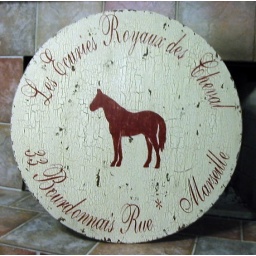
Exquisite HUGE equestrian sign is 30&amp;quot; across! Beautiful script writing in French and horse is done in deep dark red.